Banihal

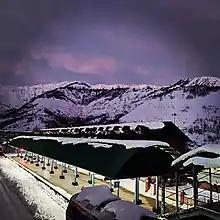
Banihal Railway station in winter.

Banihal railway station is located 2 kilometres from the main town. It is part of the Jammu–Baramulla line. The Katra-Banihal section of the Jammu–Baramulla line will be completed by December 2022 which will allow trains from Jammu Tawi to directly reach Banihal and further into Kashmir Valley.